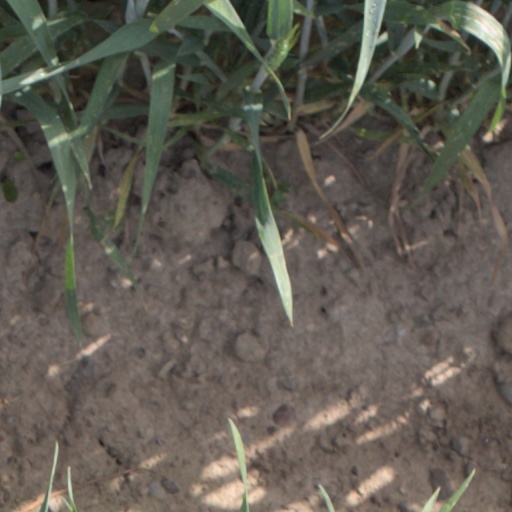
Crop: wheat